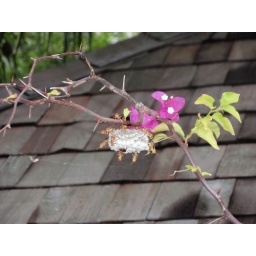
paper wasps in a bougainvillea tree